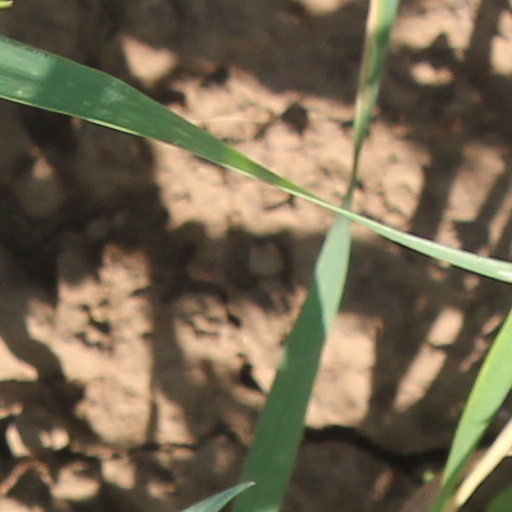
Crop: wheat